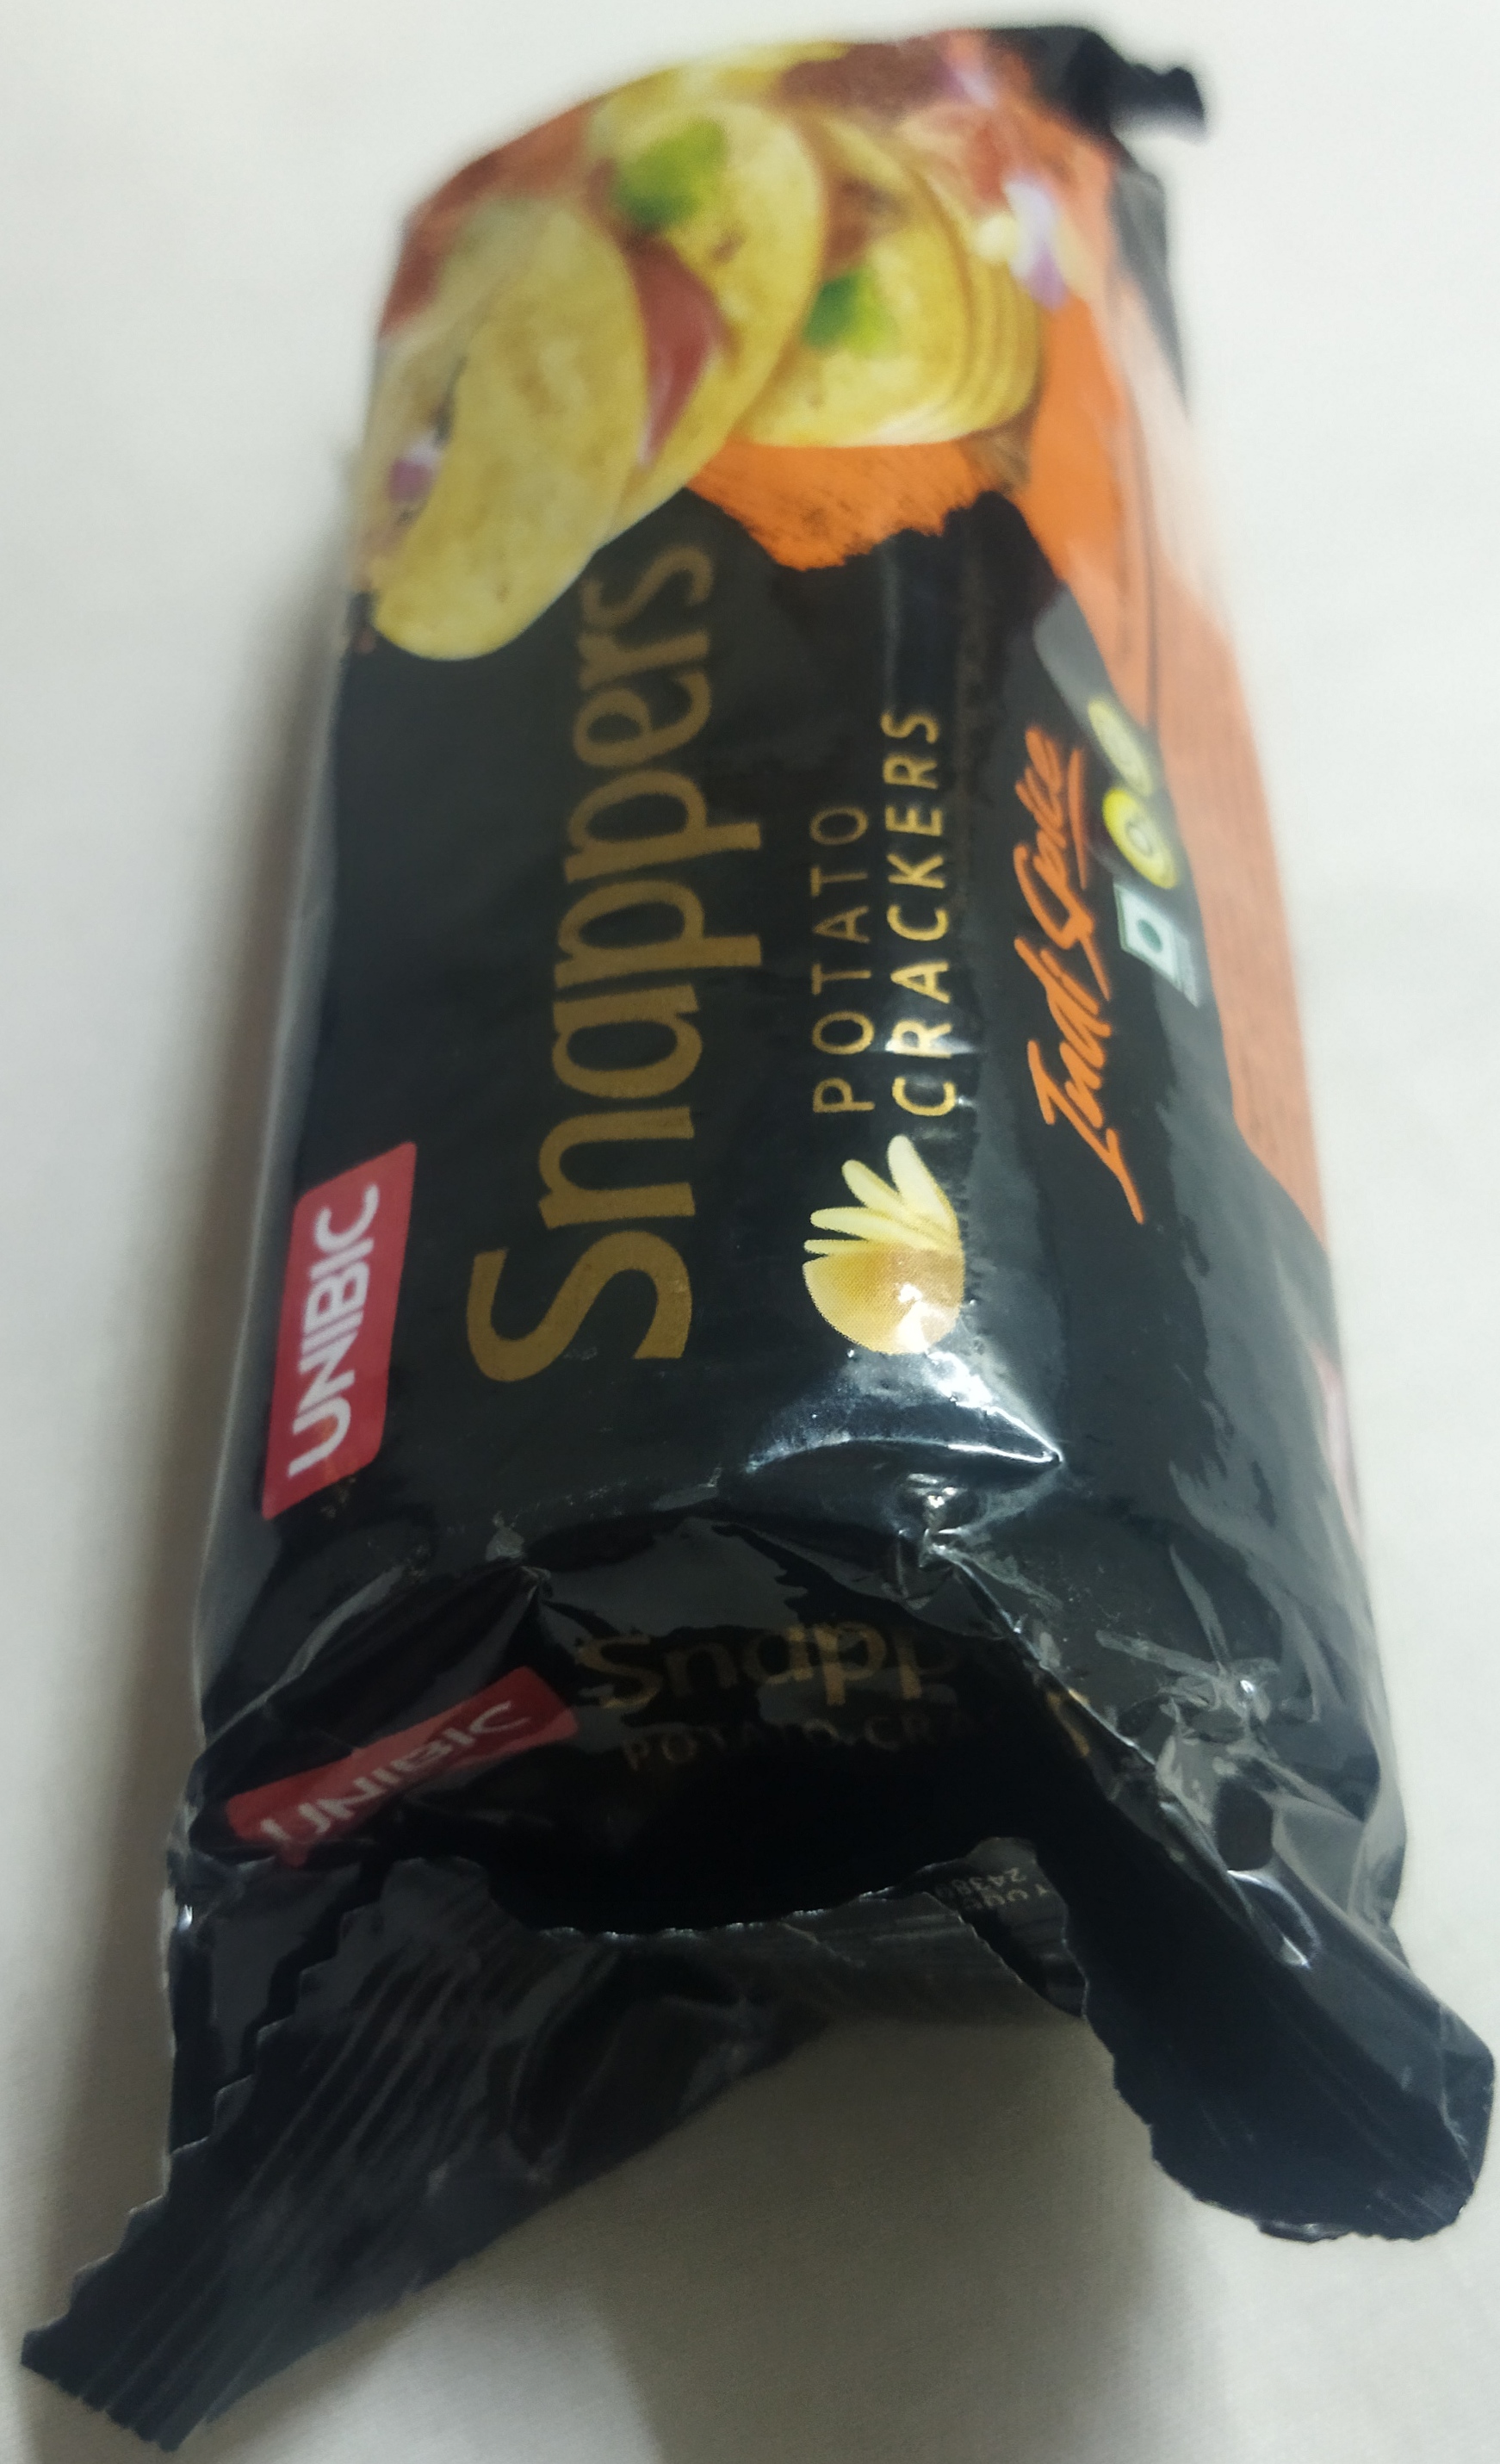
Label: plastics